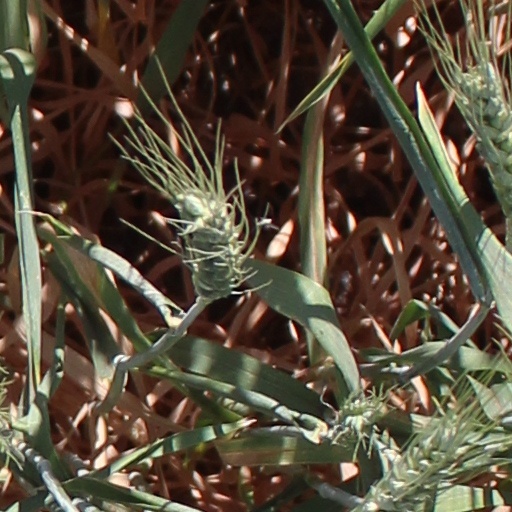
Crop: wheat